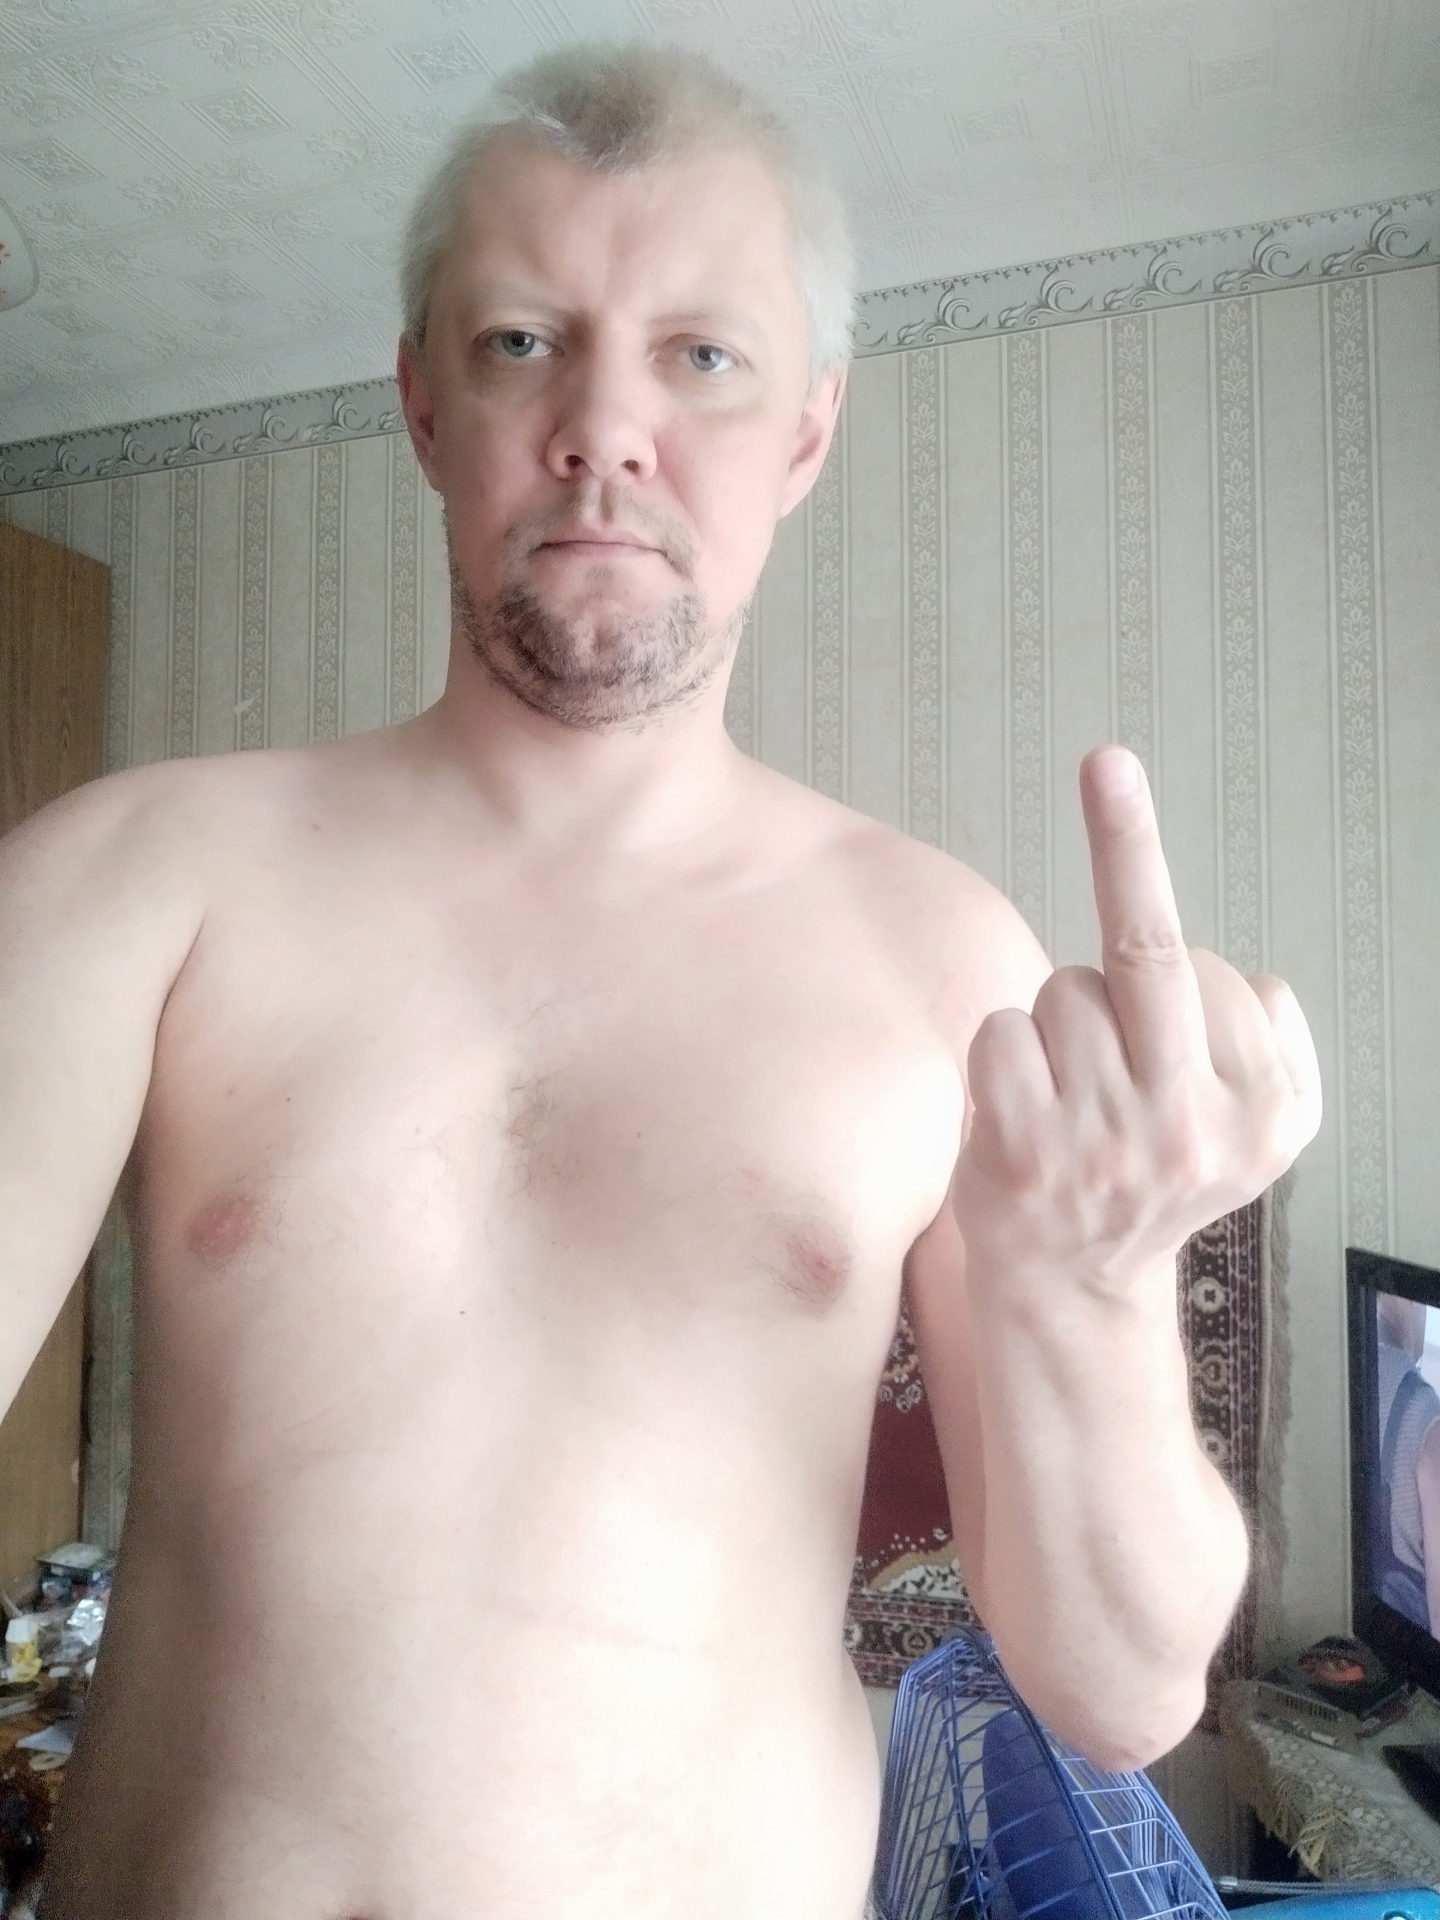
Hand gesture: middle_finger